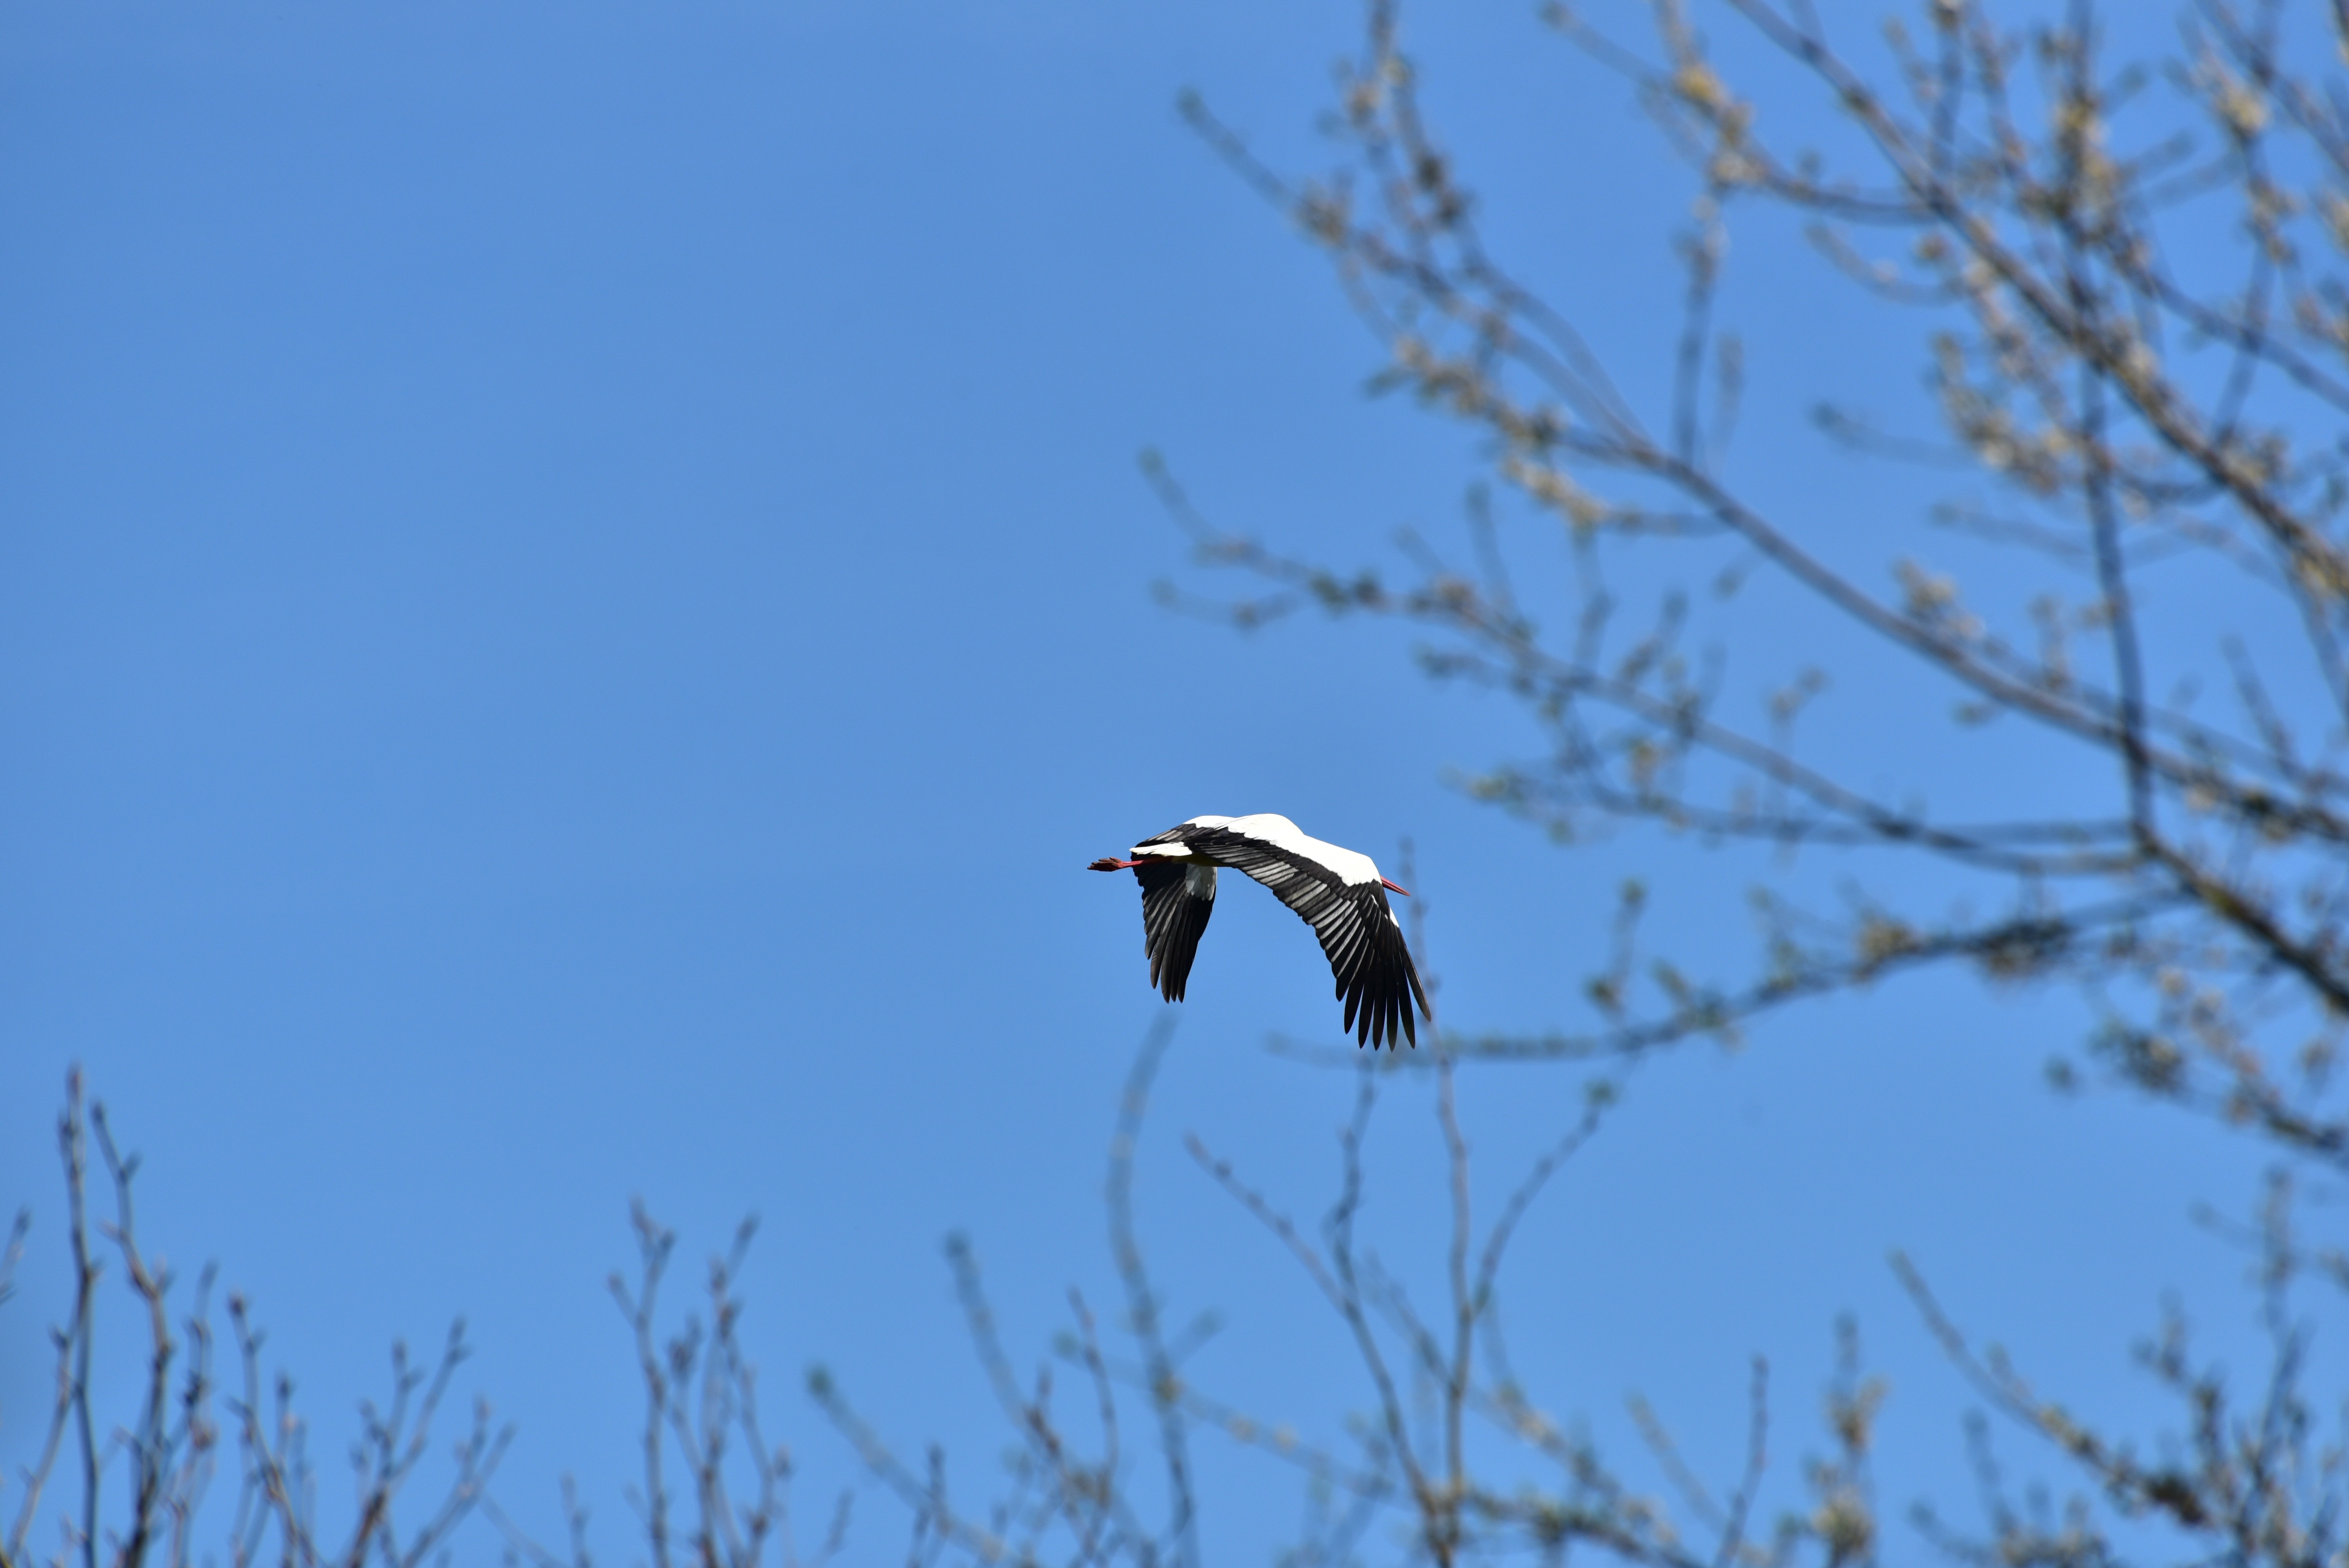
nature, branch, bird, wing, sky, flower, fly, wildlife, feather, fauna, stork, black white, vertebrate, elegant, bill, pride, white stork, rattle stork, adebar, large beak, perching bird